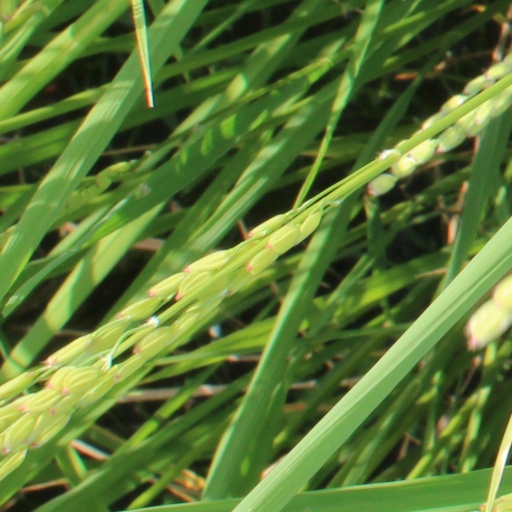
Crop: rice